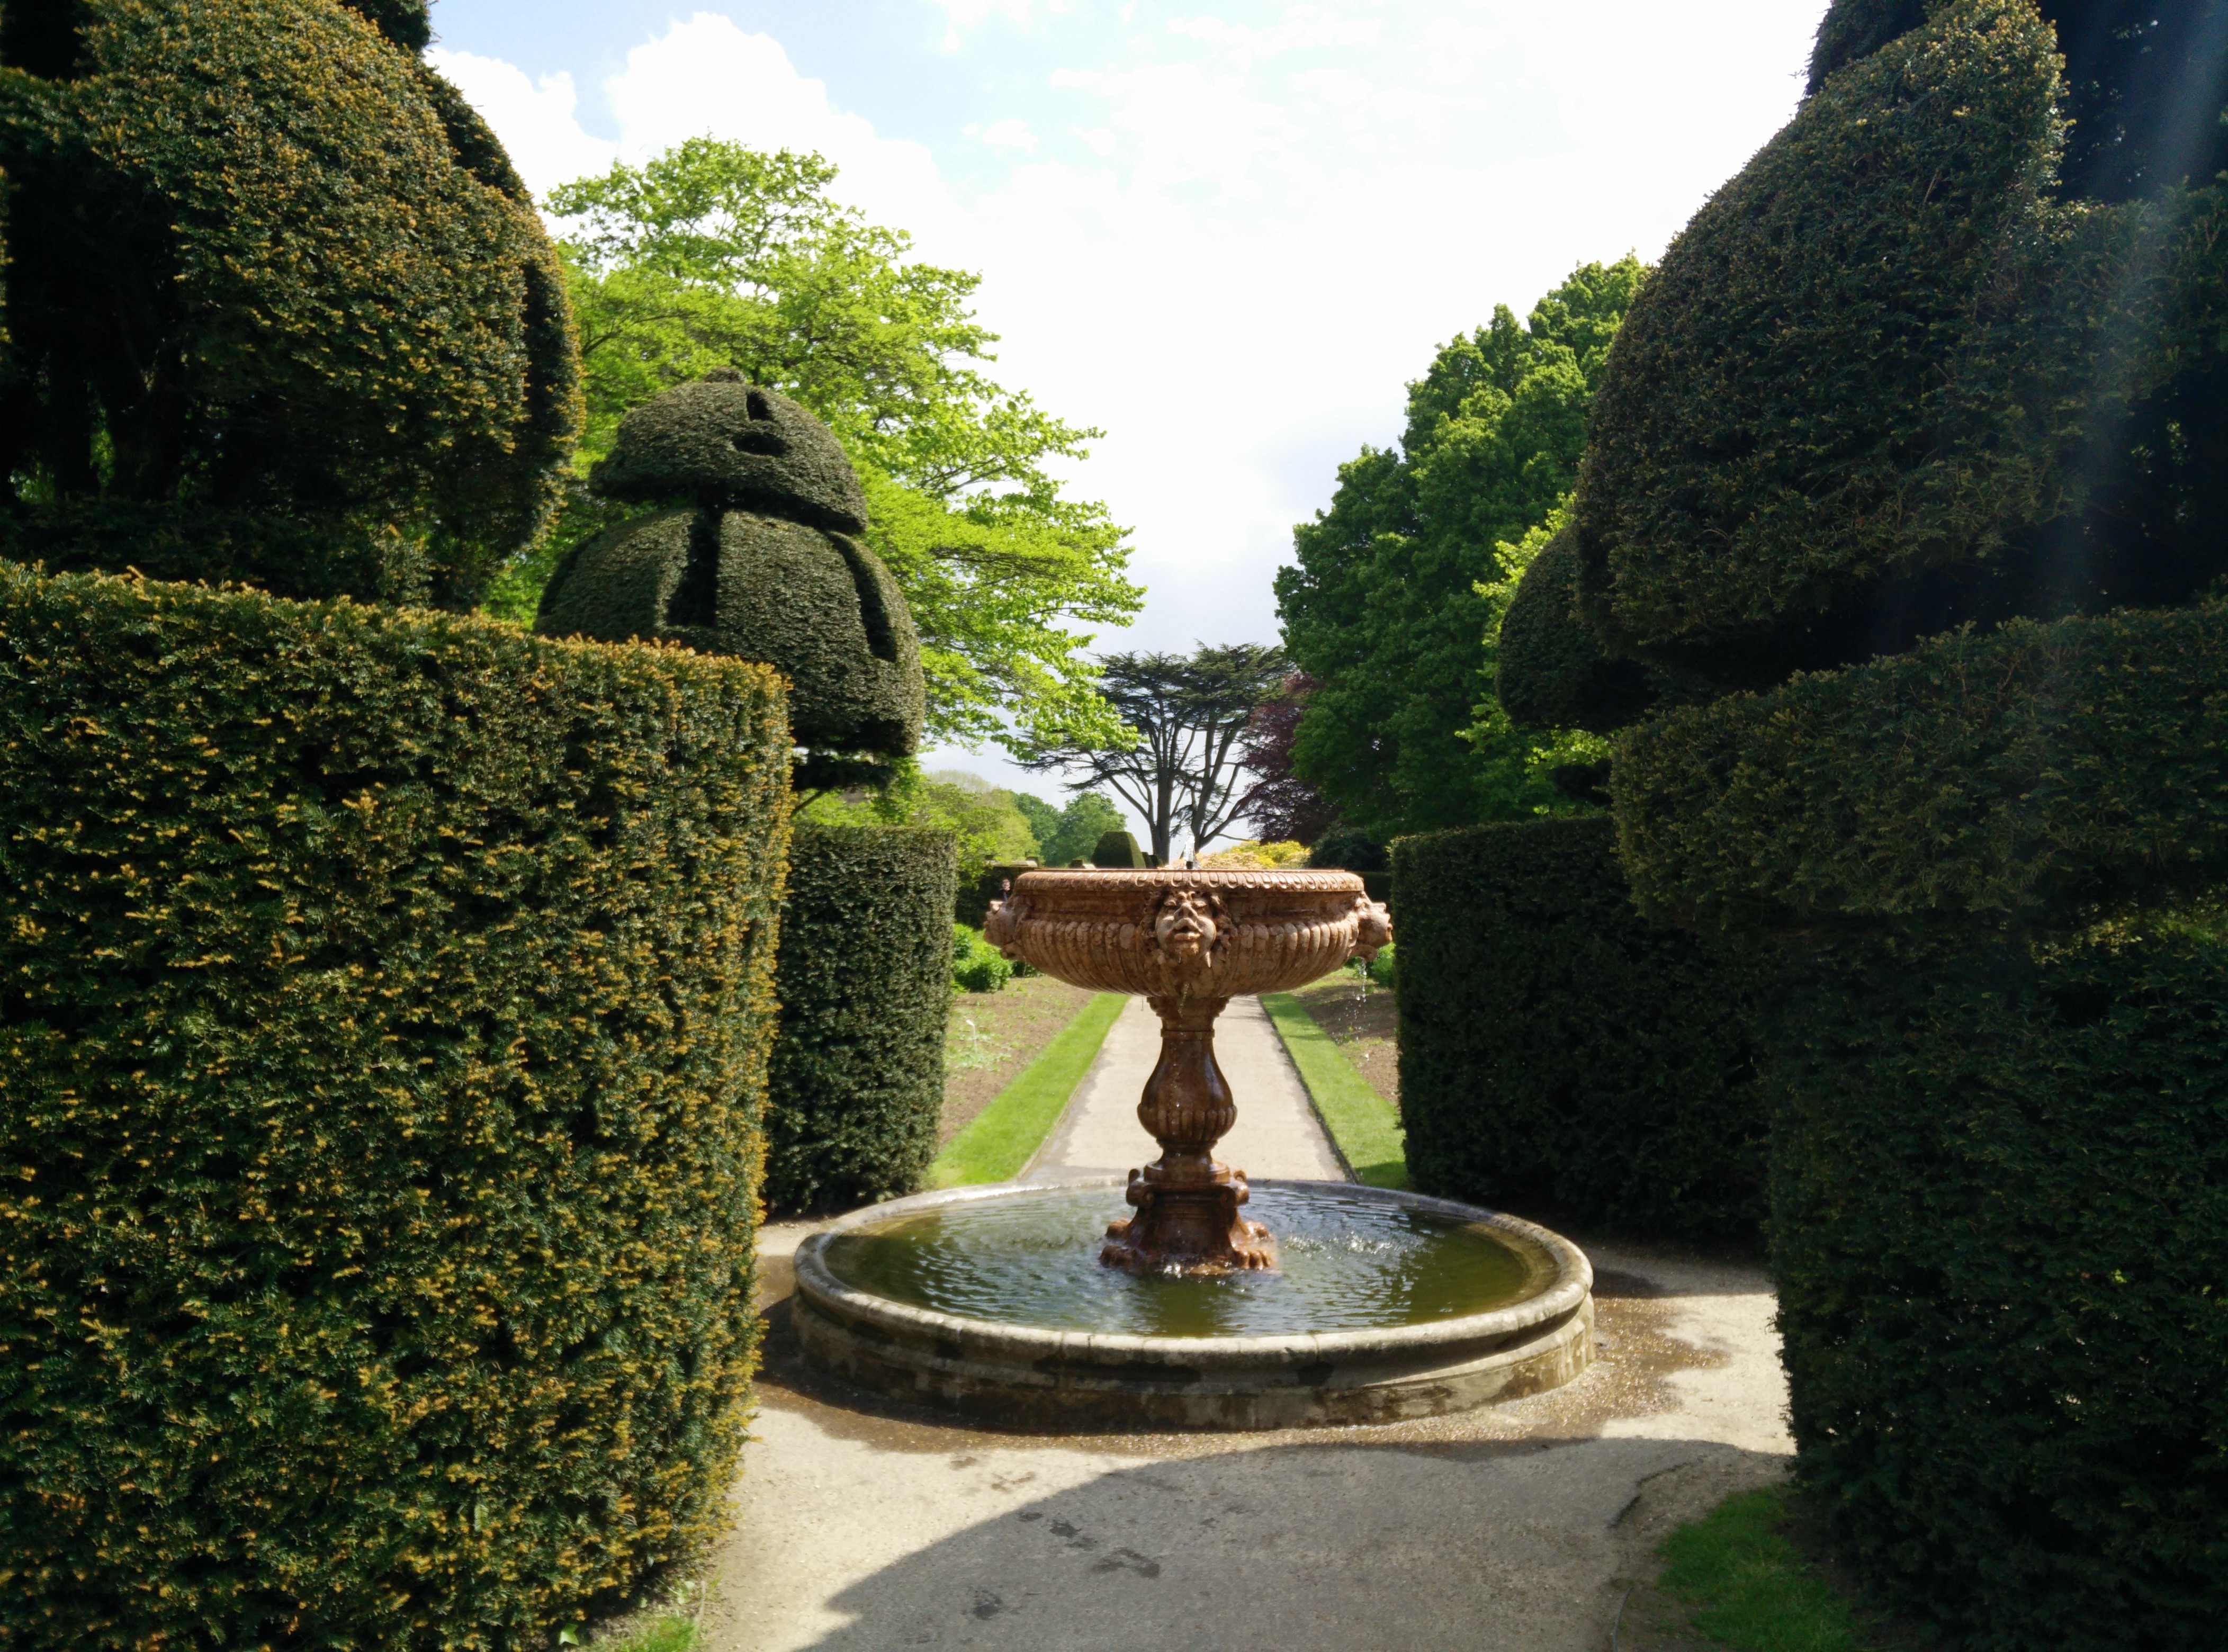
garden, fountain, water feature